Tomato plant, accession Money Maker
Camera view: horizontal (90 deg, fisheye); turntable rotation: 270 degrees
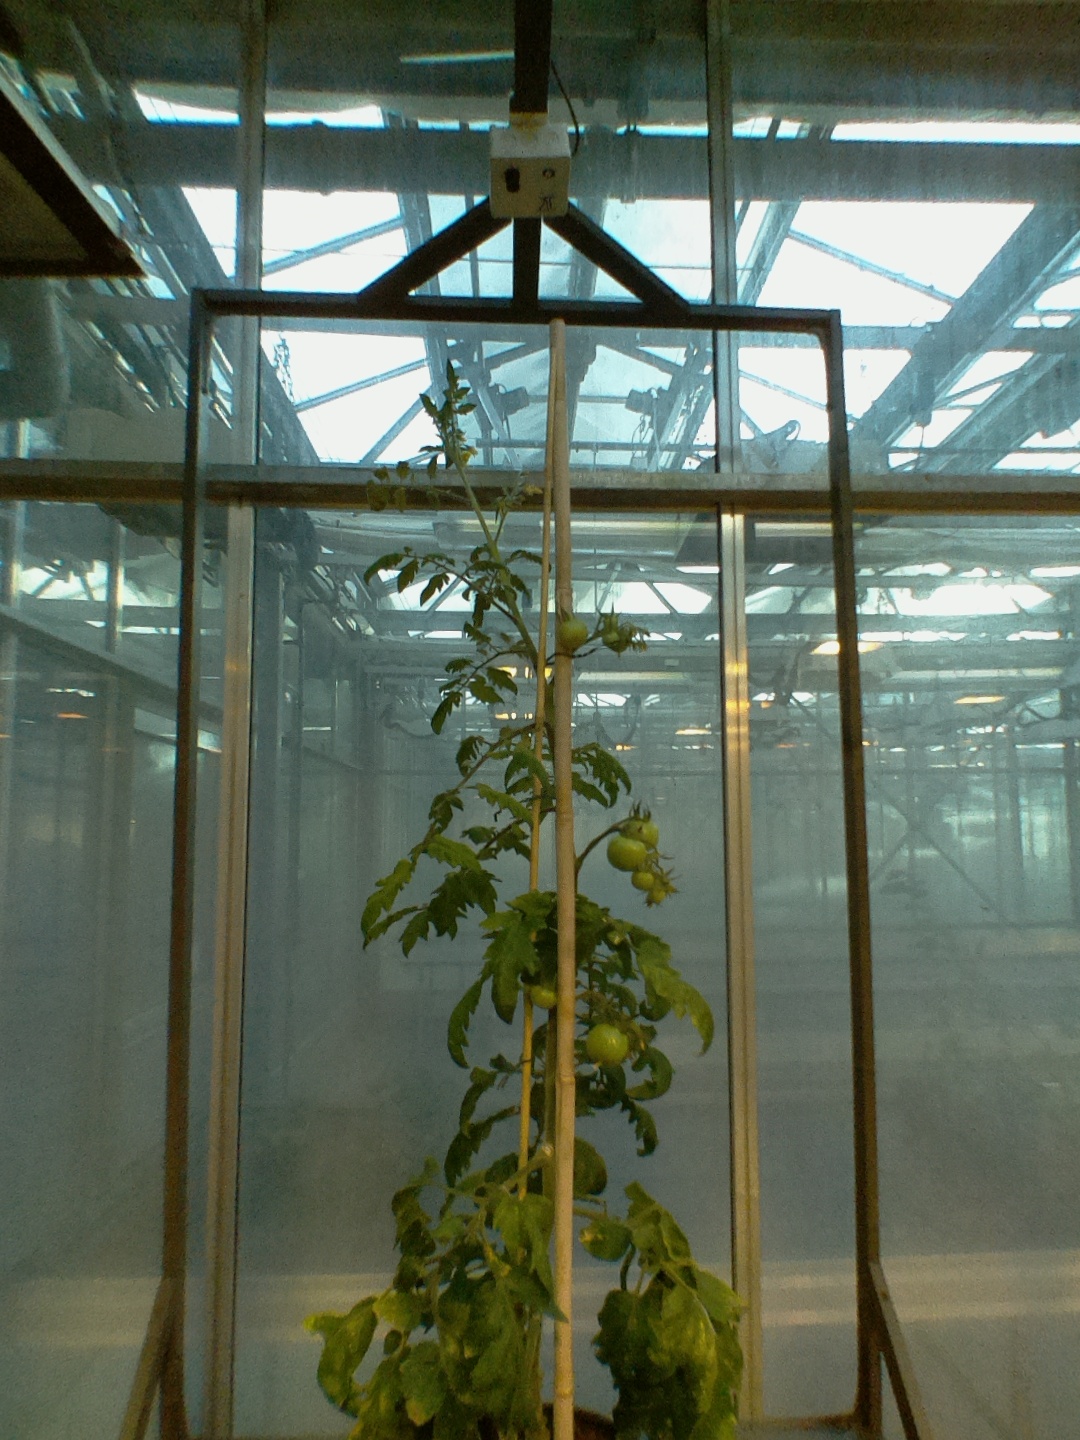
BBCH growth stage 74: 40%-50% of final fruit size